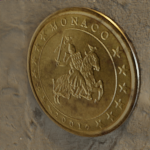
Coin value: 20cents
Country: mo
Edition: 2001